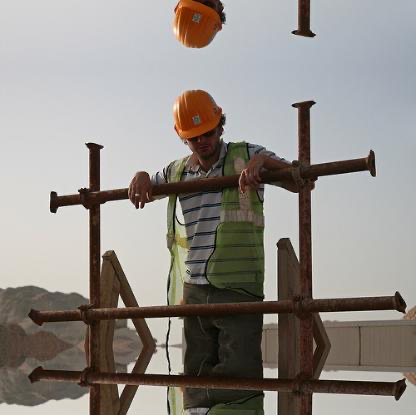
Objects in the image:
label: helmet
label: helmet